Richmond Barthé

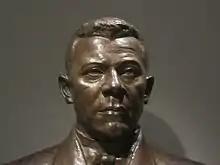
Booker T. Washington, 1946, National Portrait Gallery

Eventually, the tense environment and violence of the city began to take its toll, and he decided to abandon his life of fame and move to Jamaica in the West Indies in 1947. His career flourished in Jamaica, and he remained there until the mid-1960s when ever-growing violence forced him to move again. For the next five years, he lived in Switzerland, Spain, and Italy, then settled in Pasadena, California in a rental apartment. In this apartment, Barthé worked on his memoirs, and, most importantly, editioned many of his works with the financial assistance of actor James Garner until his death in 1989. Garner copyrighted Barthé's artwork, hired a biographer to organize and document his work, and established the Richmond Barthe Trust.